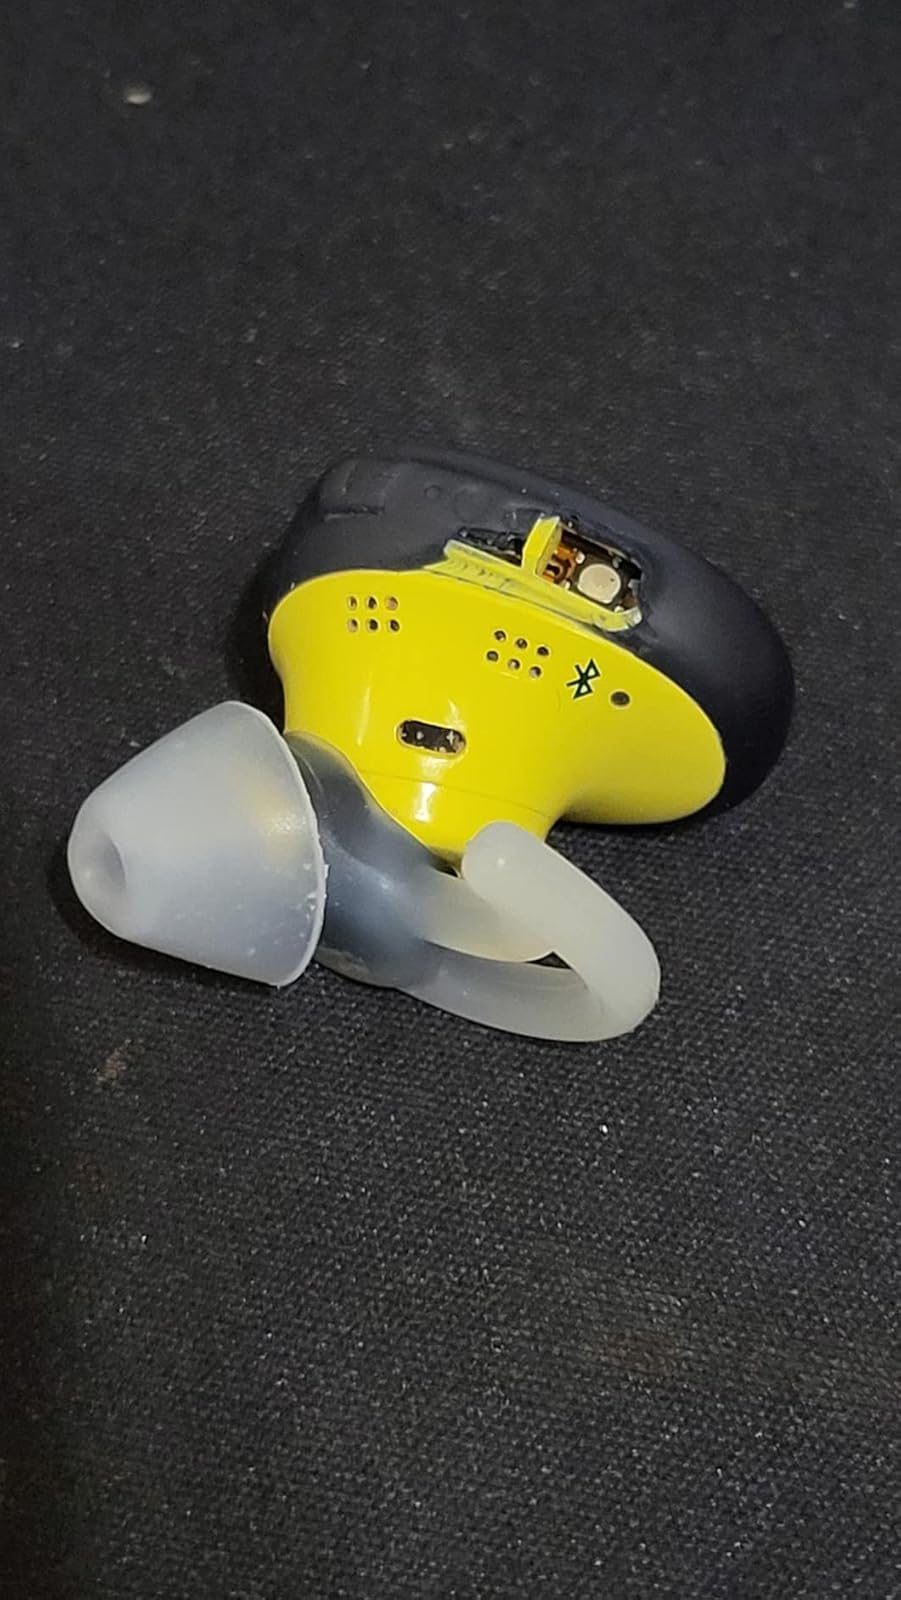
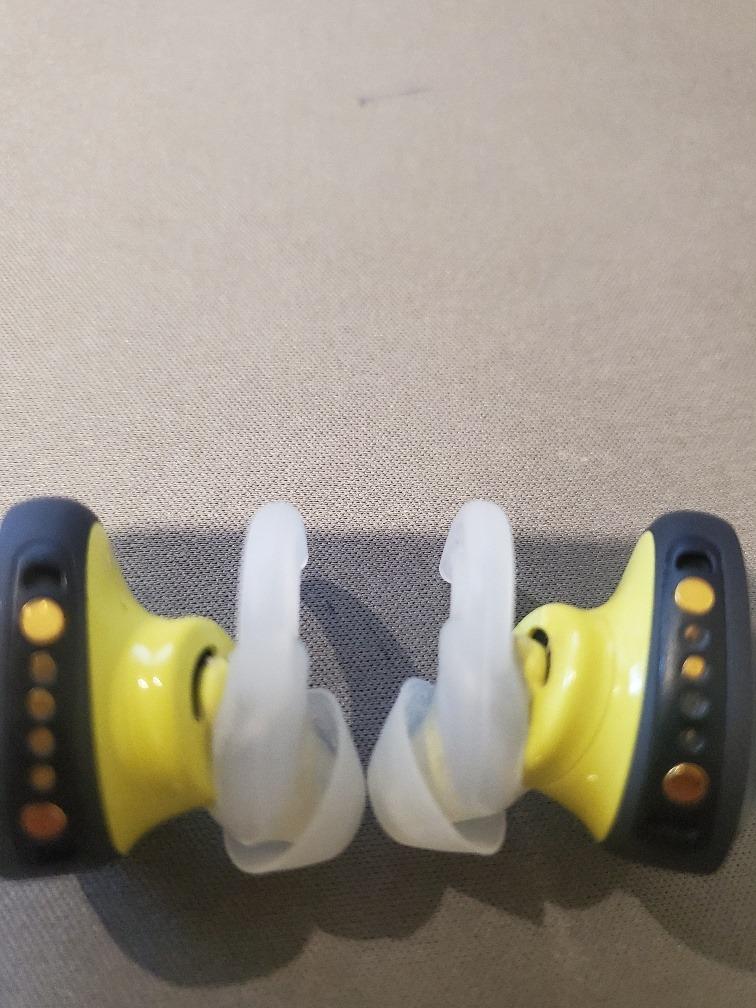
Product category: earbuds
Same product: yes